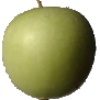
Label: Apple Granny Smith 1